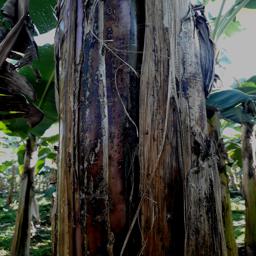
Label: PSEUDOSTEM WEEVIL